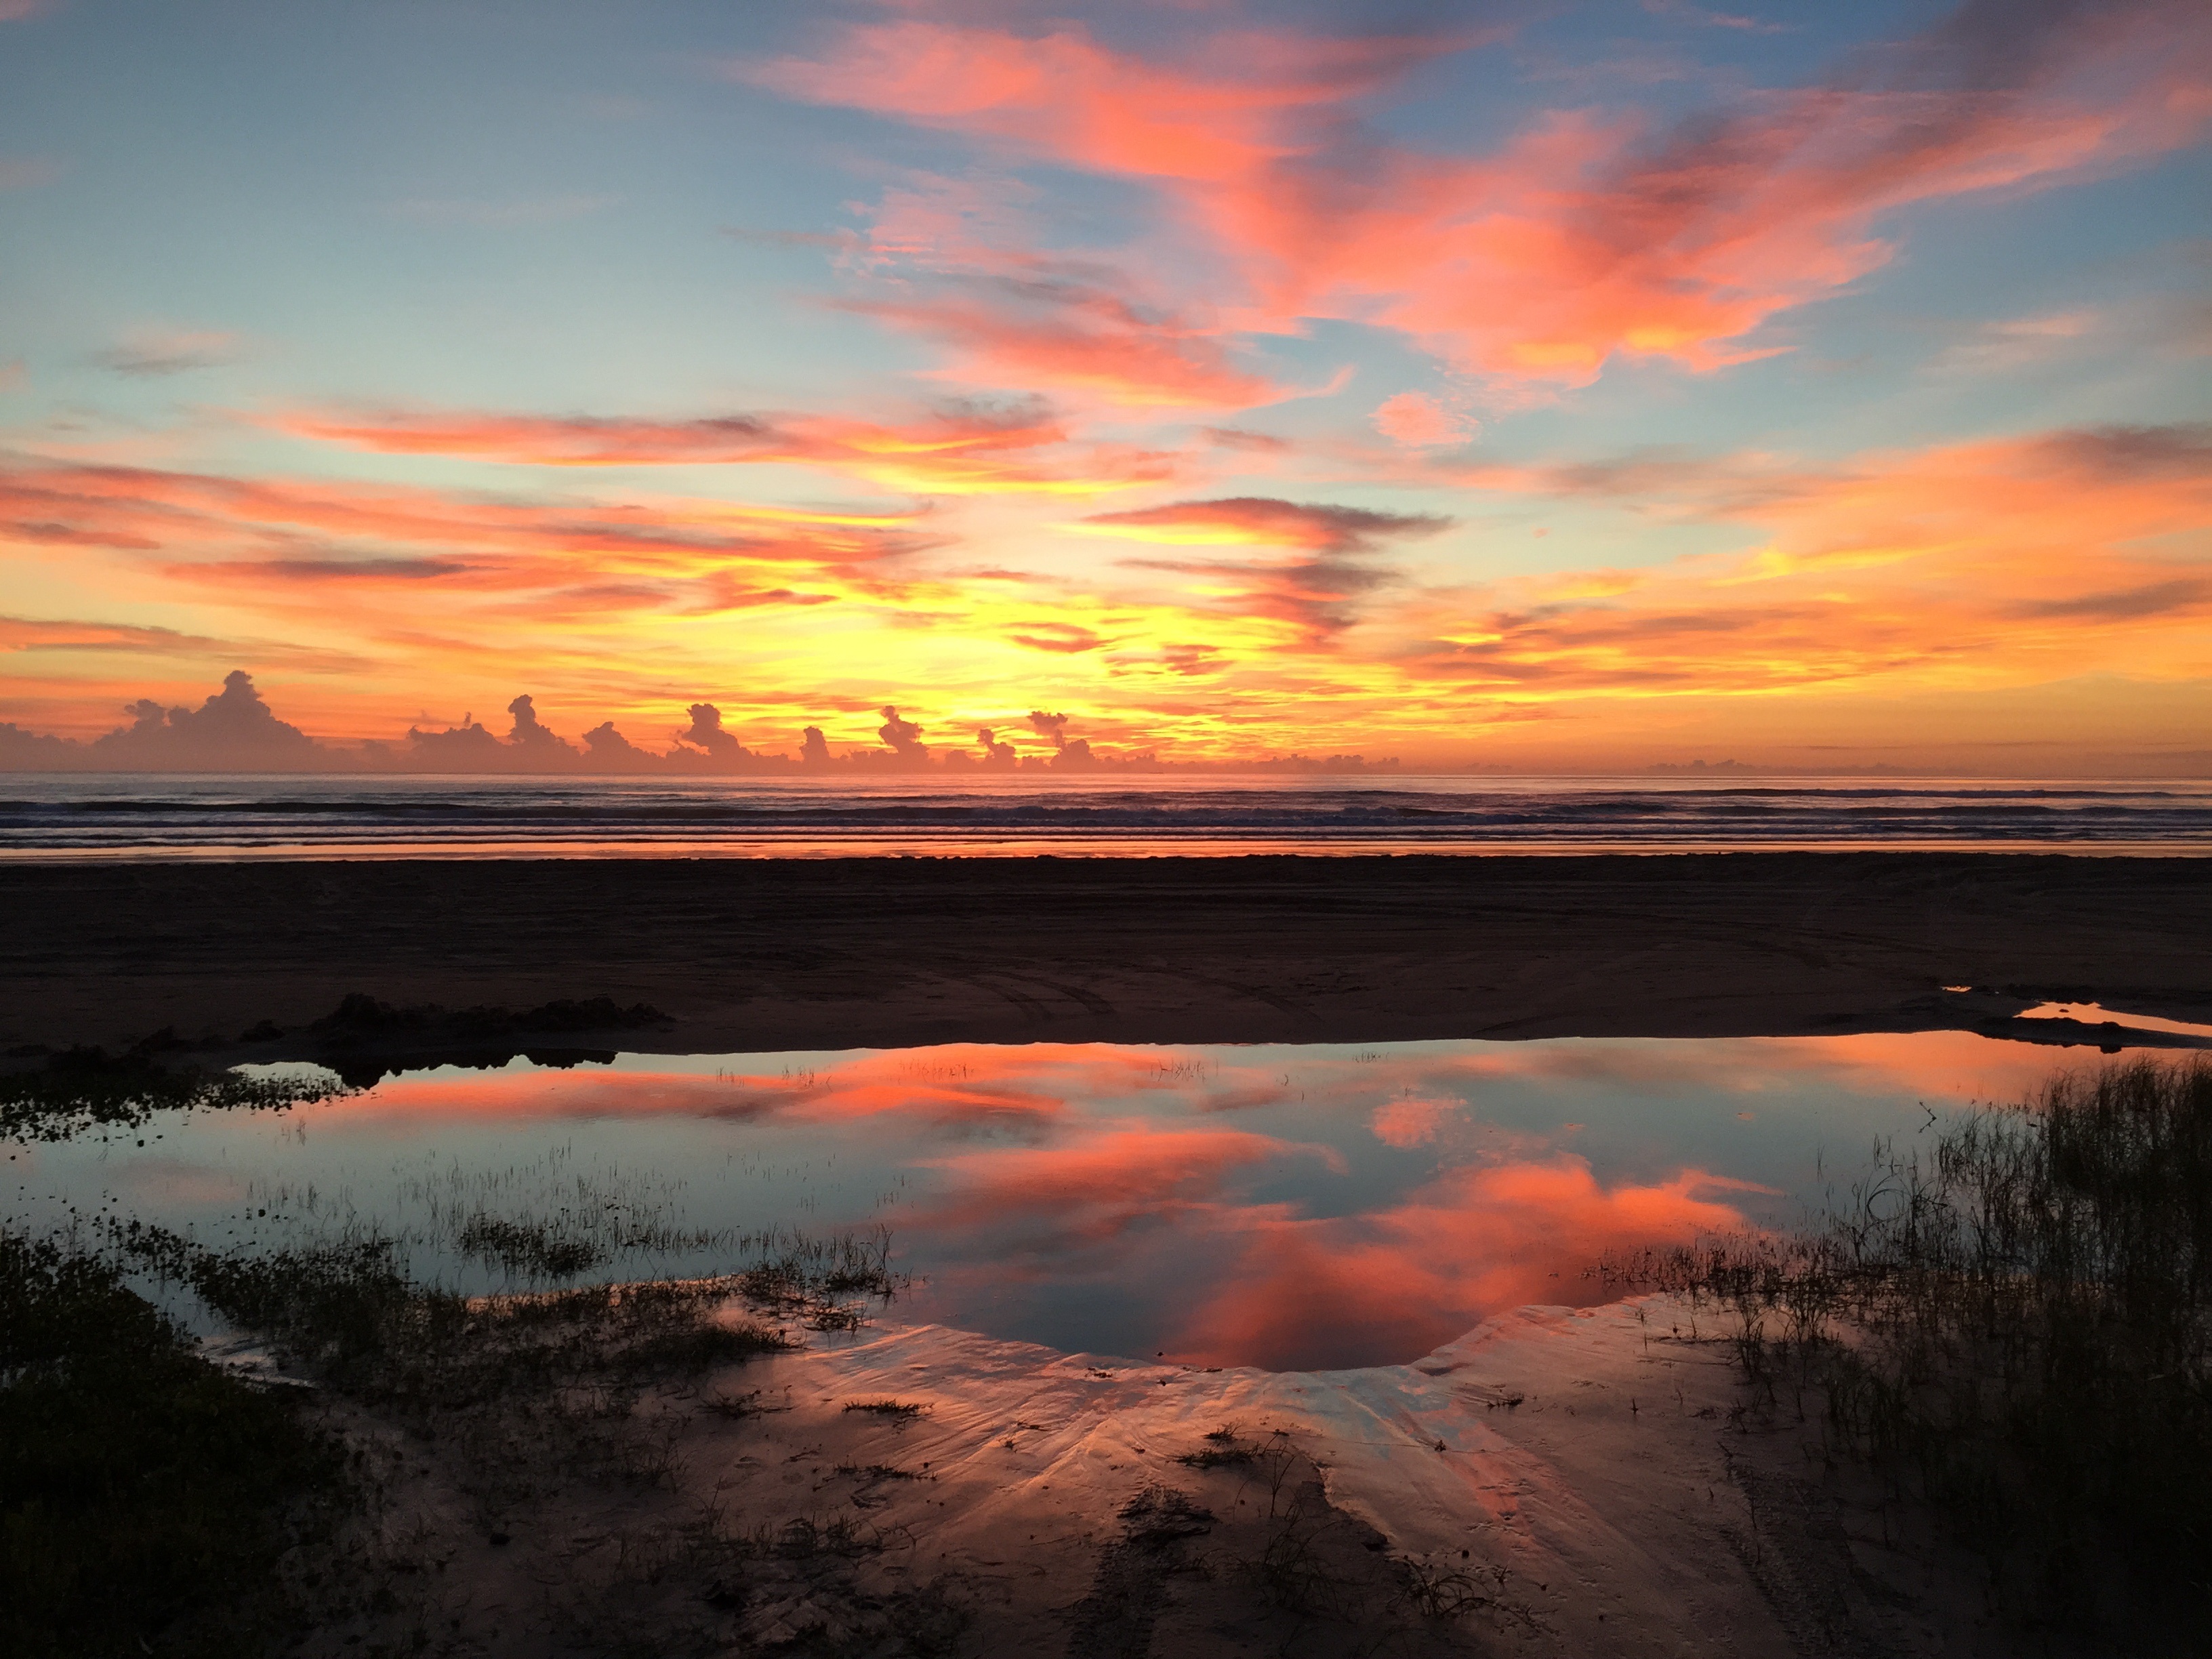
sea, coast, ocean, horizon, cloud, sky, sun, sunrise, sunset, morning, dawn, atmosphere, dusk, evening, reflection, set, reflections, afterglow, red sky at morning